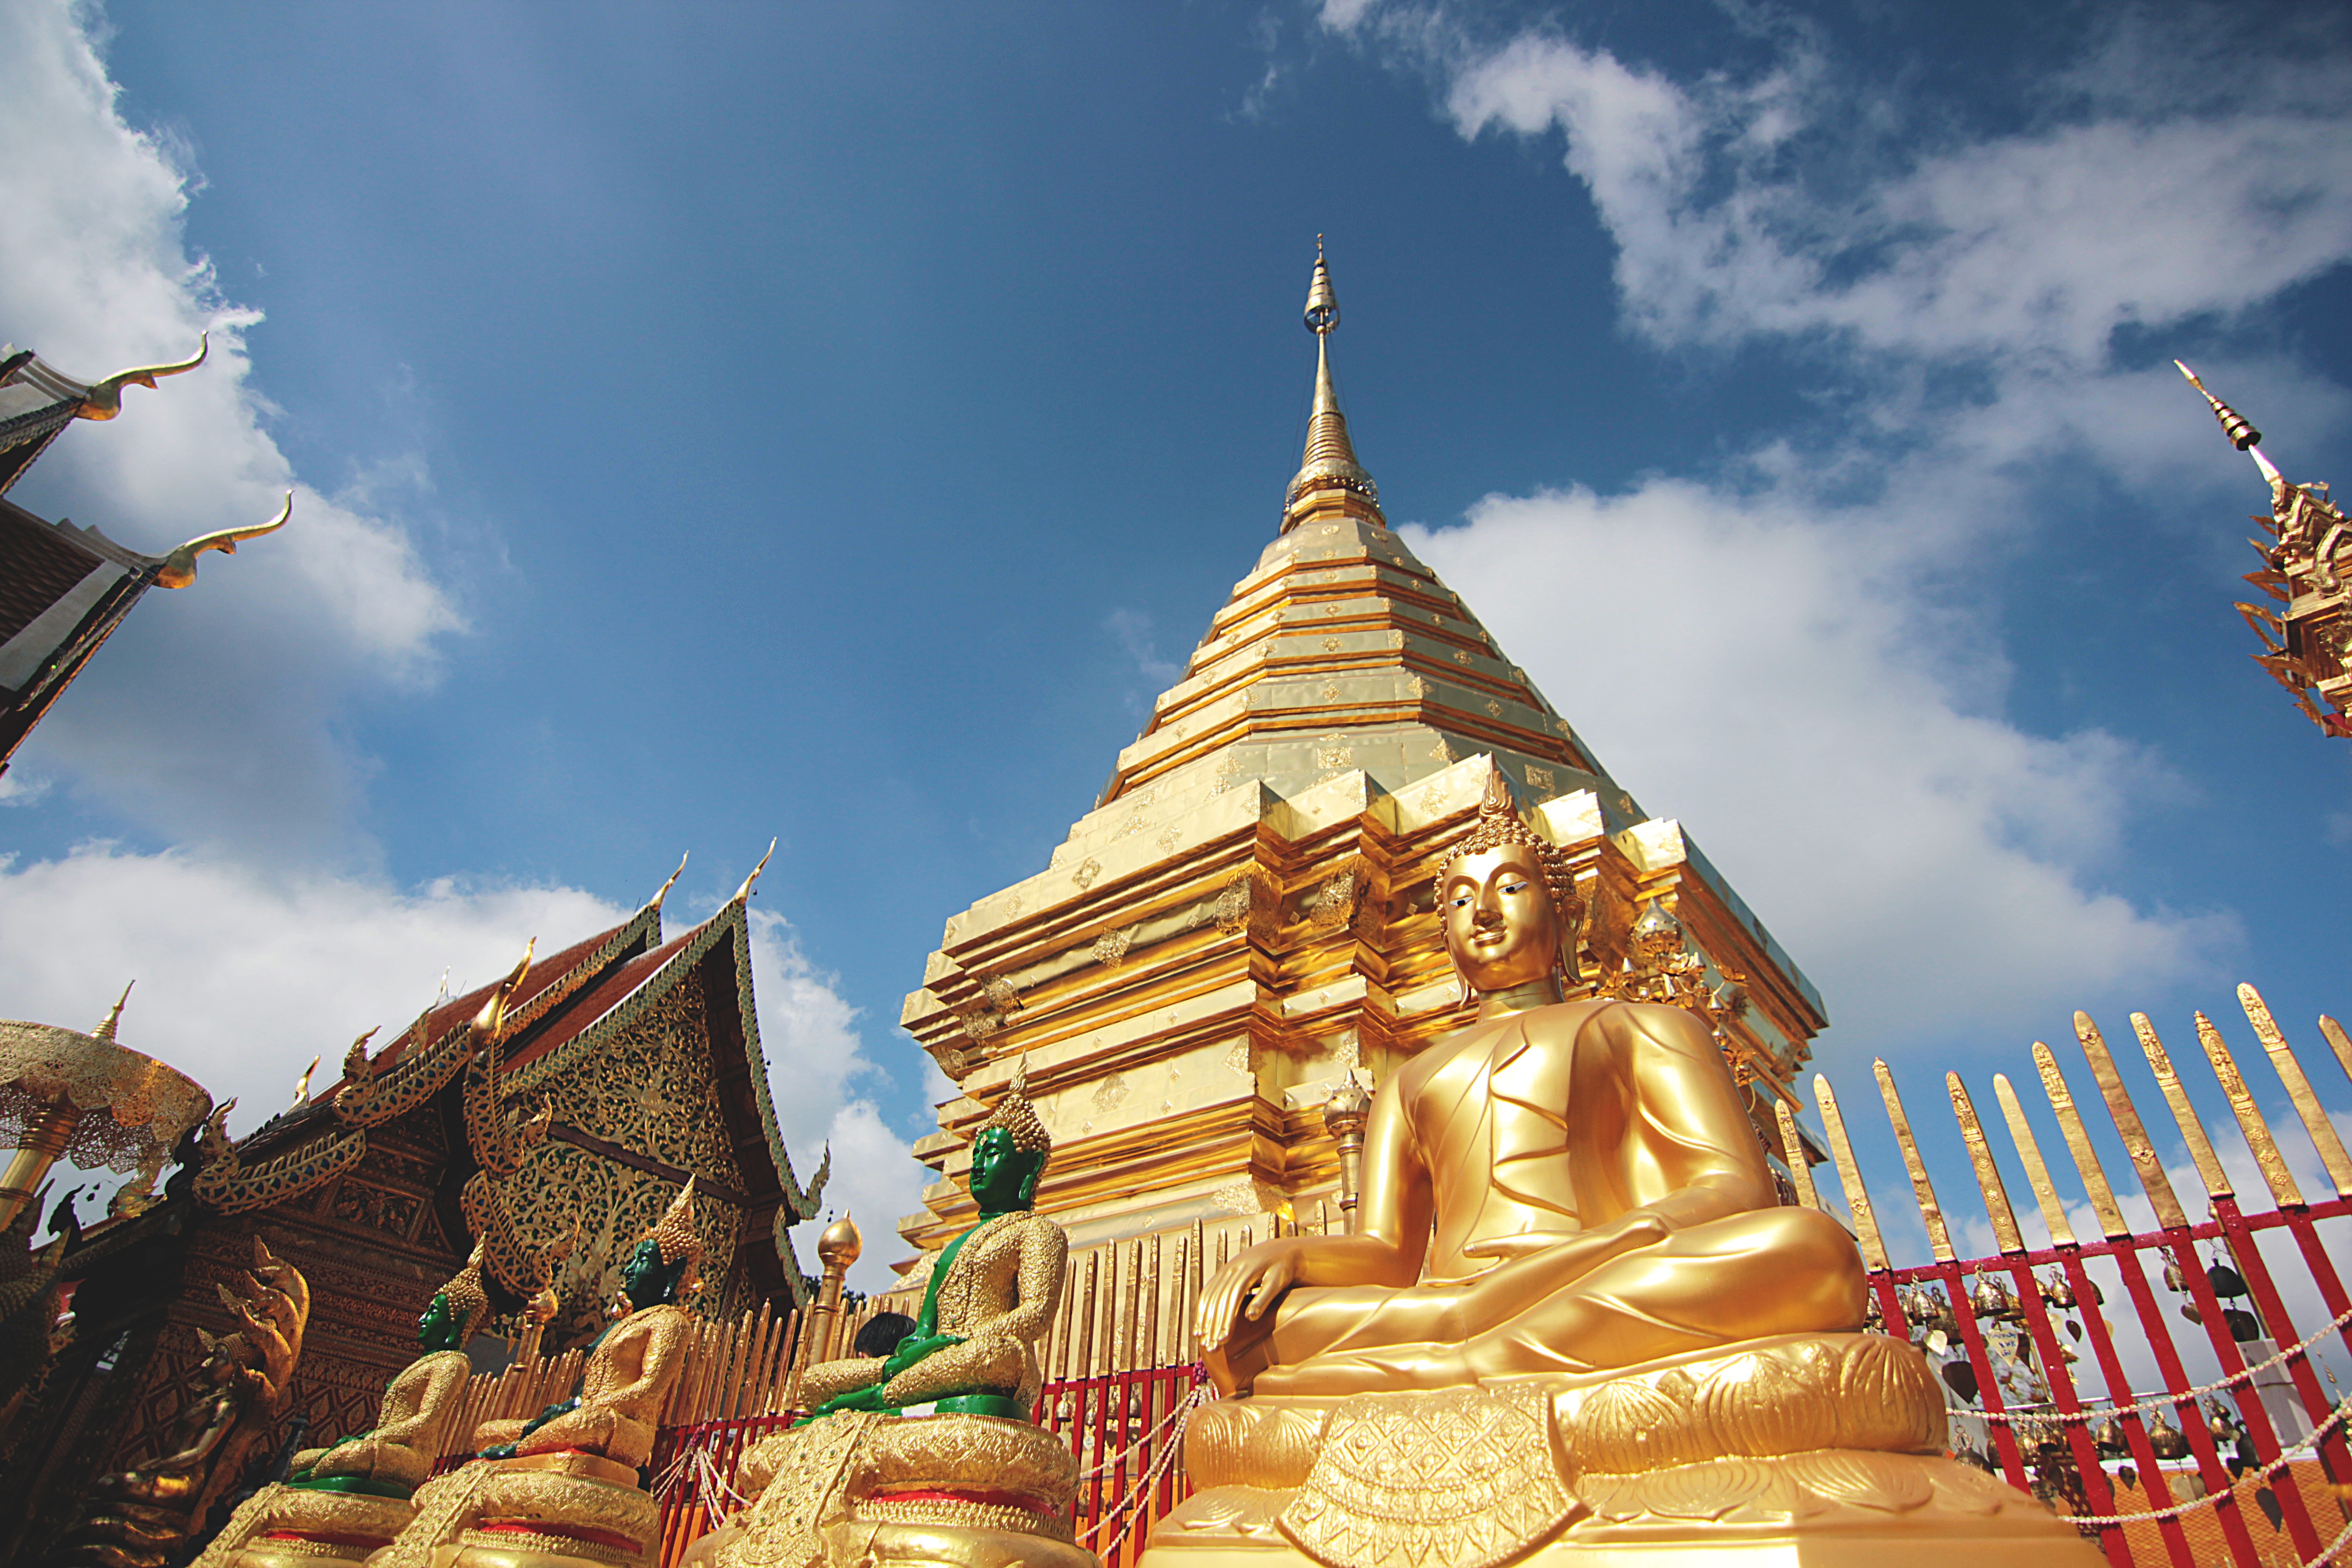
sky, building, tower, buddhist, asia, landmark, place of worship, thailand, religious, temple, buddha, pagoda, wat, dore, hindu temple